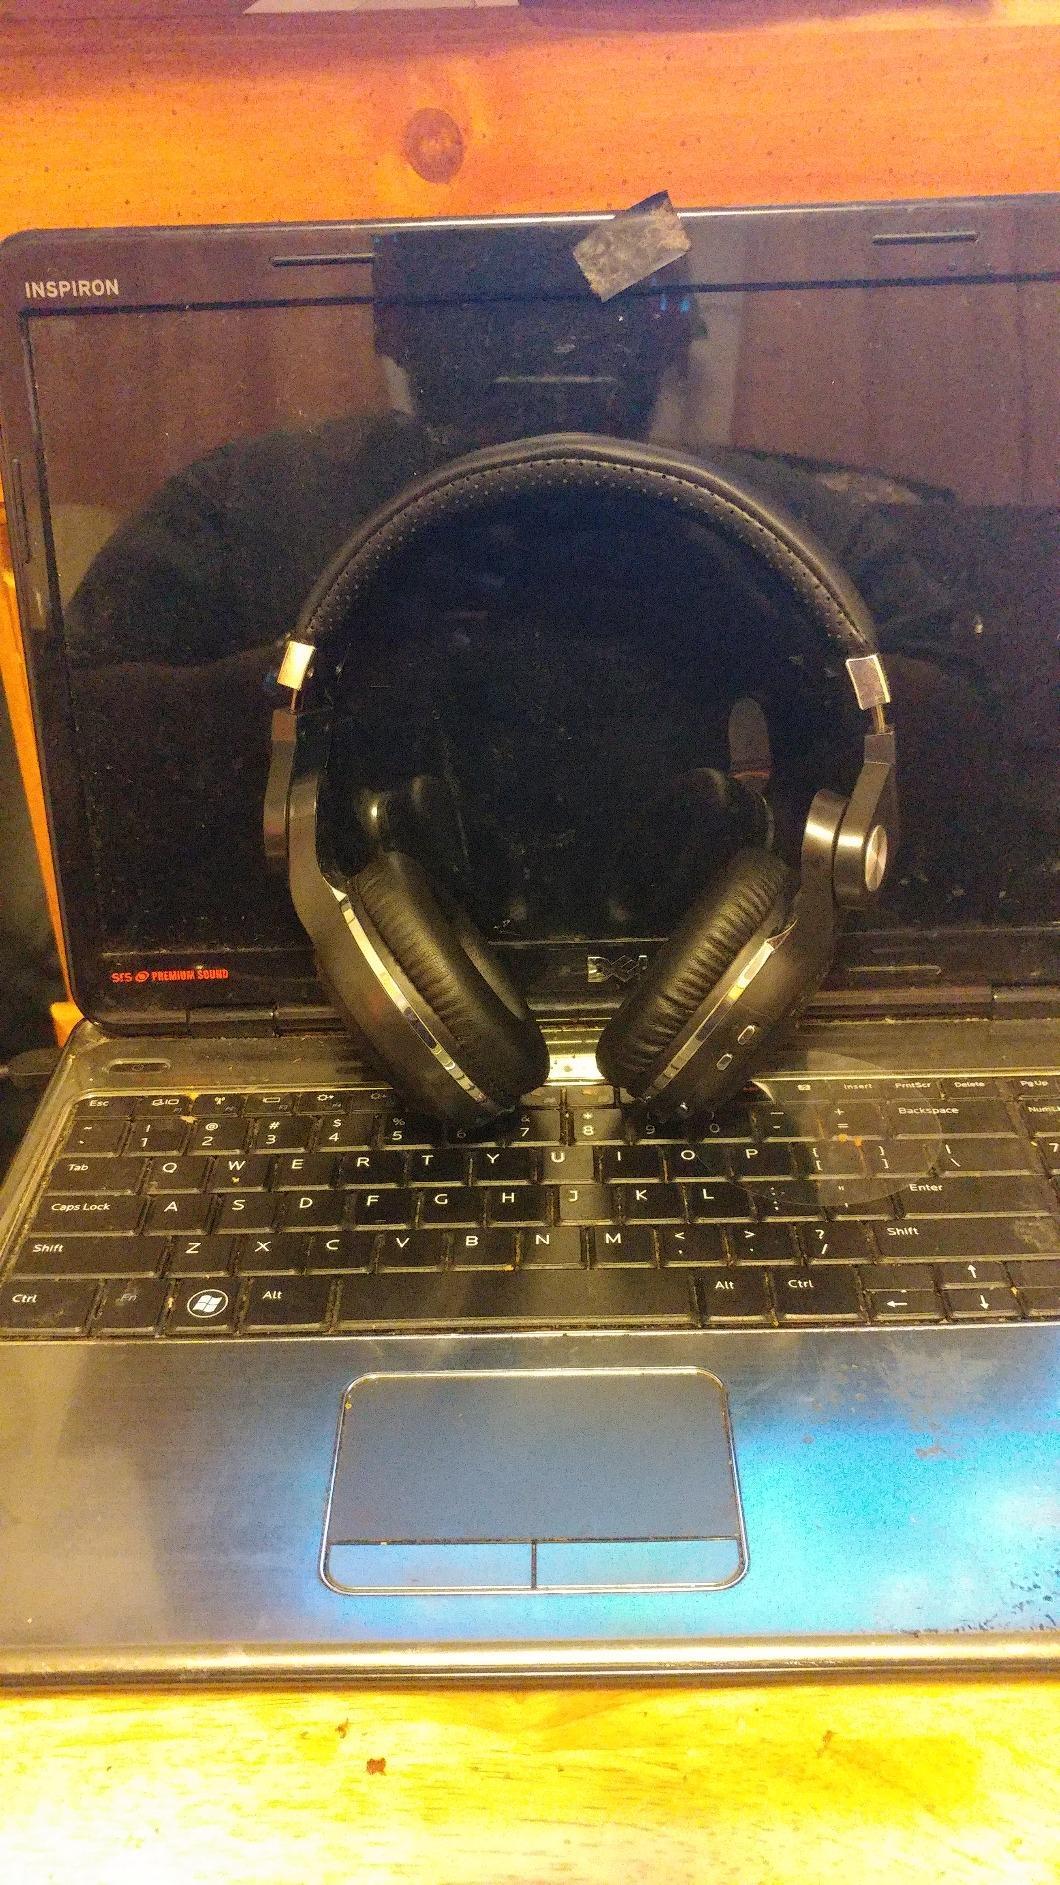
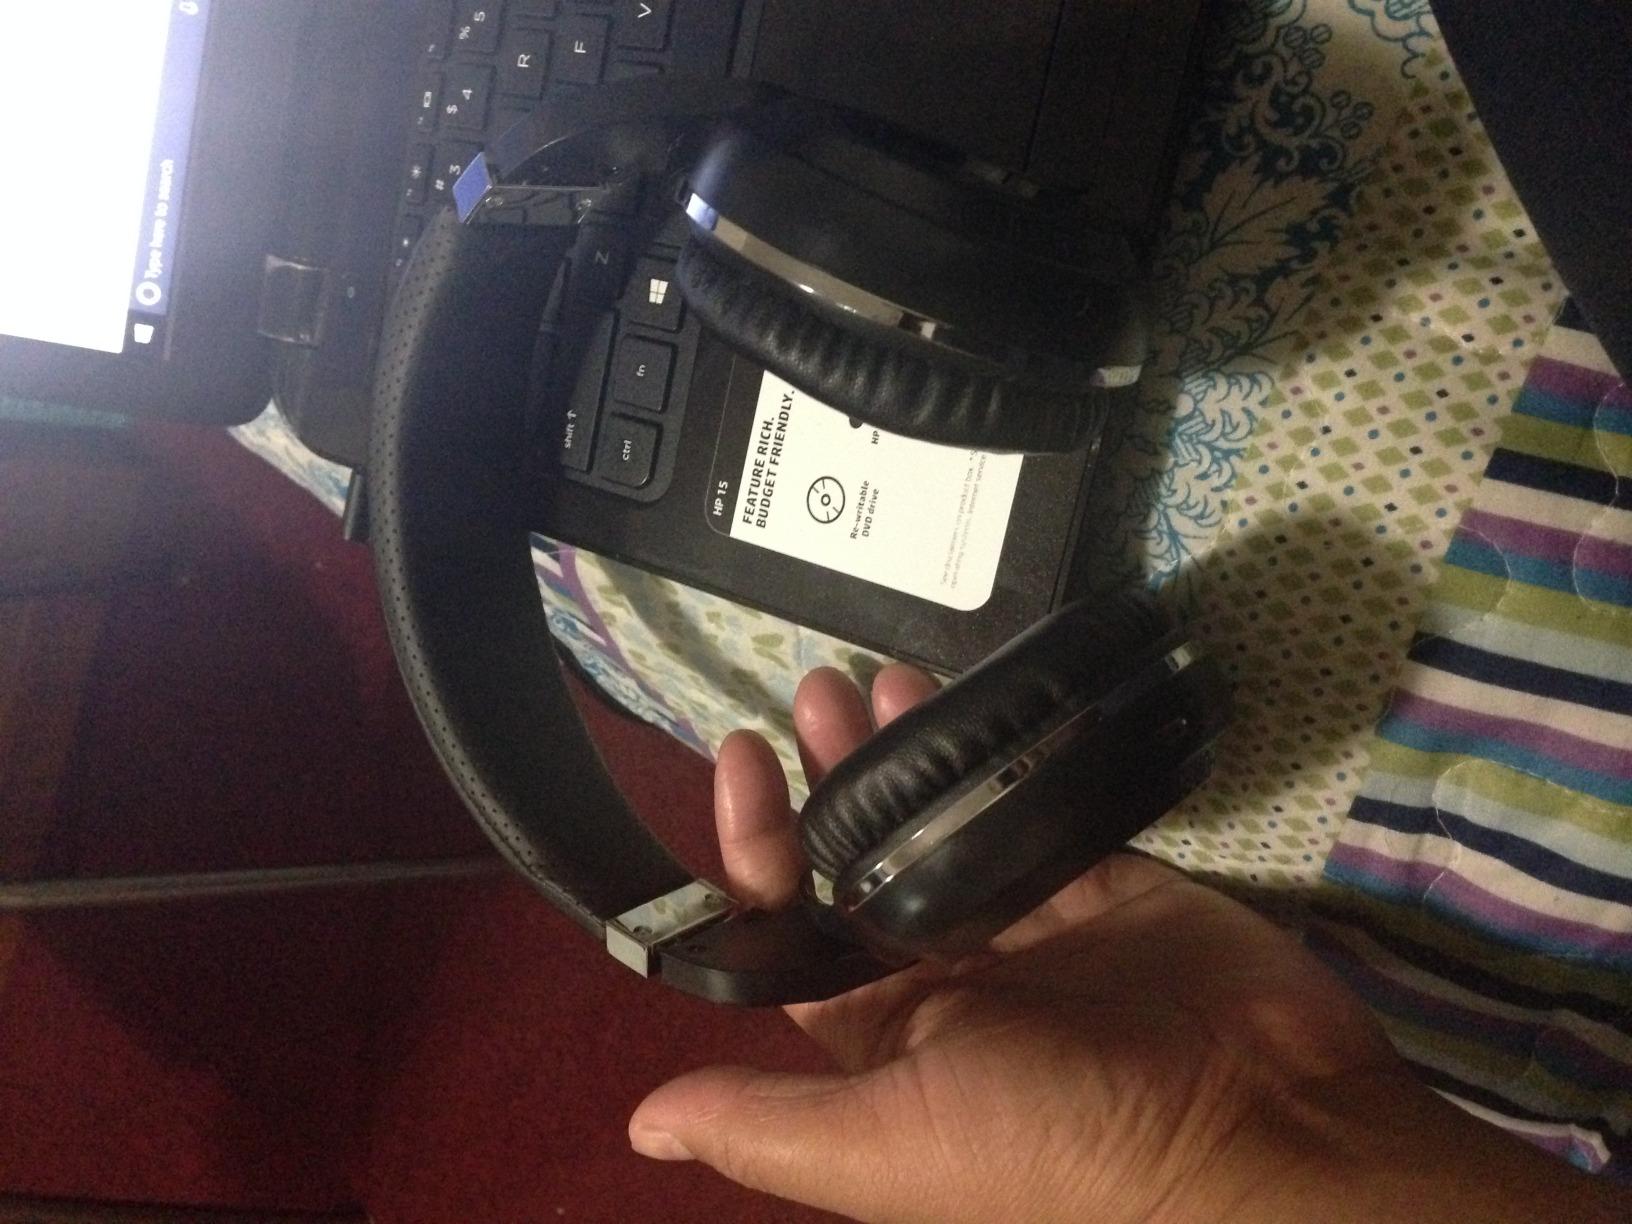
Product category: headphones
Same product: yes